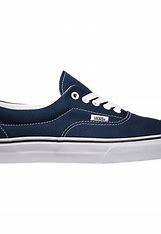
Brand: Vans
Model: Era Skate